Potentilla indica

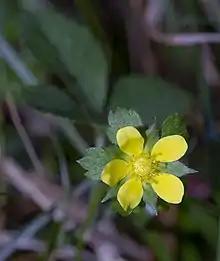
"Potentilla indica" bloom

The herbaceous plant spreads along creeping stolons, rooting and producing plantlets at each node. The leaves are trifoliate, dark green, and somewhat thick. The flowers are produced singly on axillary peduncles. The yellow petals of "Potentilla indica" have a nectar guide near the center of each petal that absorbs UV light more strongly than the rest of the petal and is visible only in the UV spectrum. The most common variety, "Potentilla indica var. indica", has fruiting receptacles and achenes that are red and glossy. The rare variety "D. indica f. albocaput" Naruh., with white receptacles and cream achenes, has been reported only in Argentina and Japan.